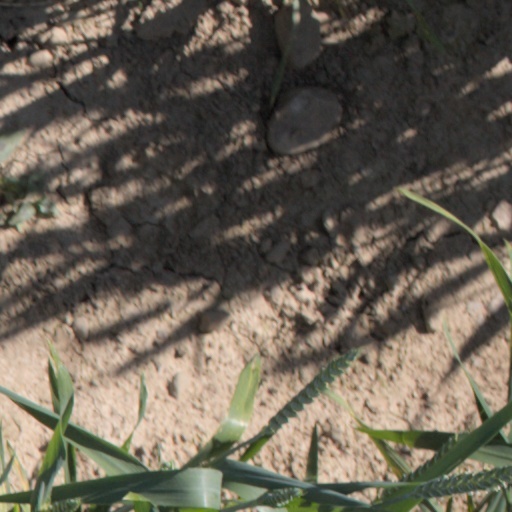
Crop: wheat